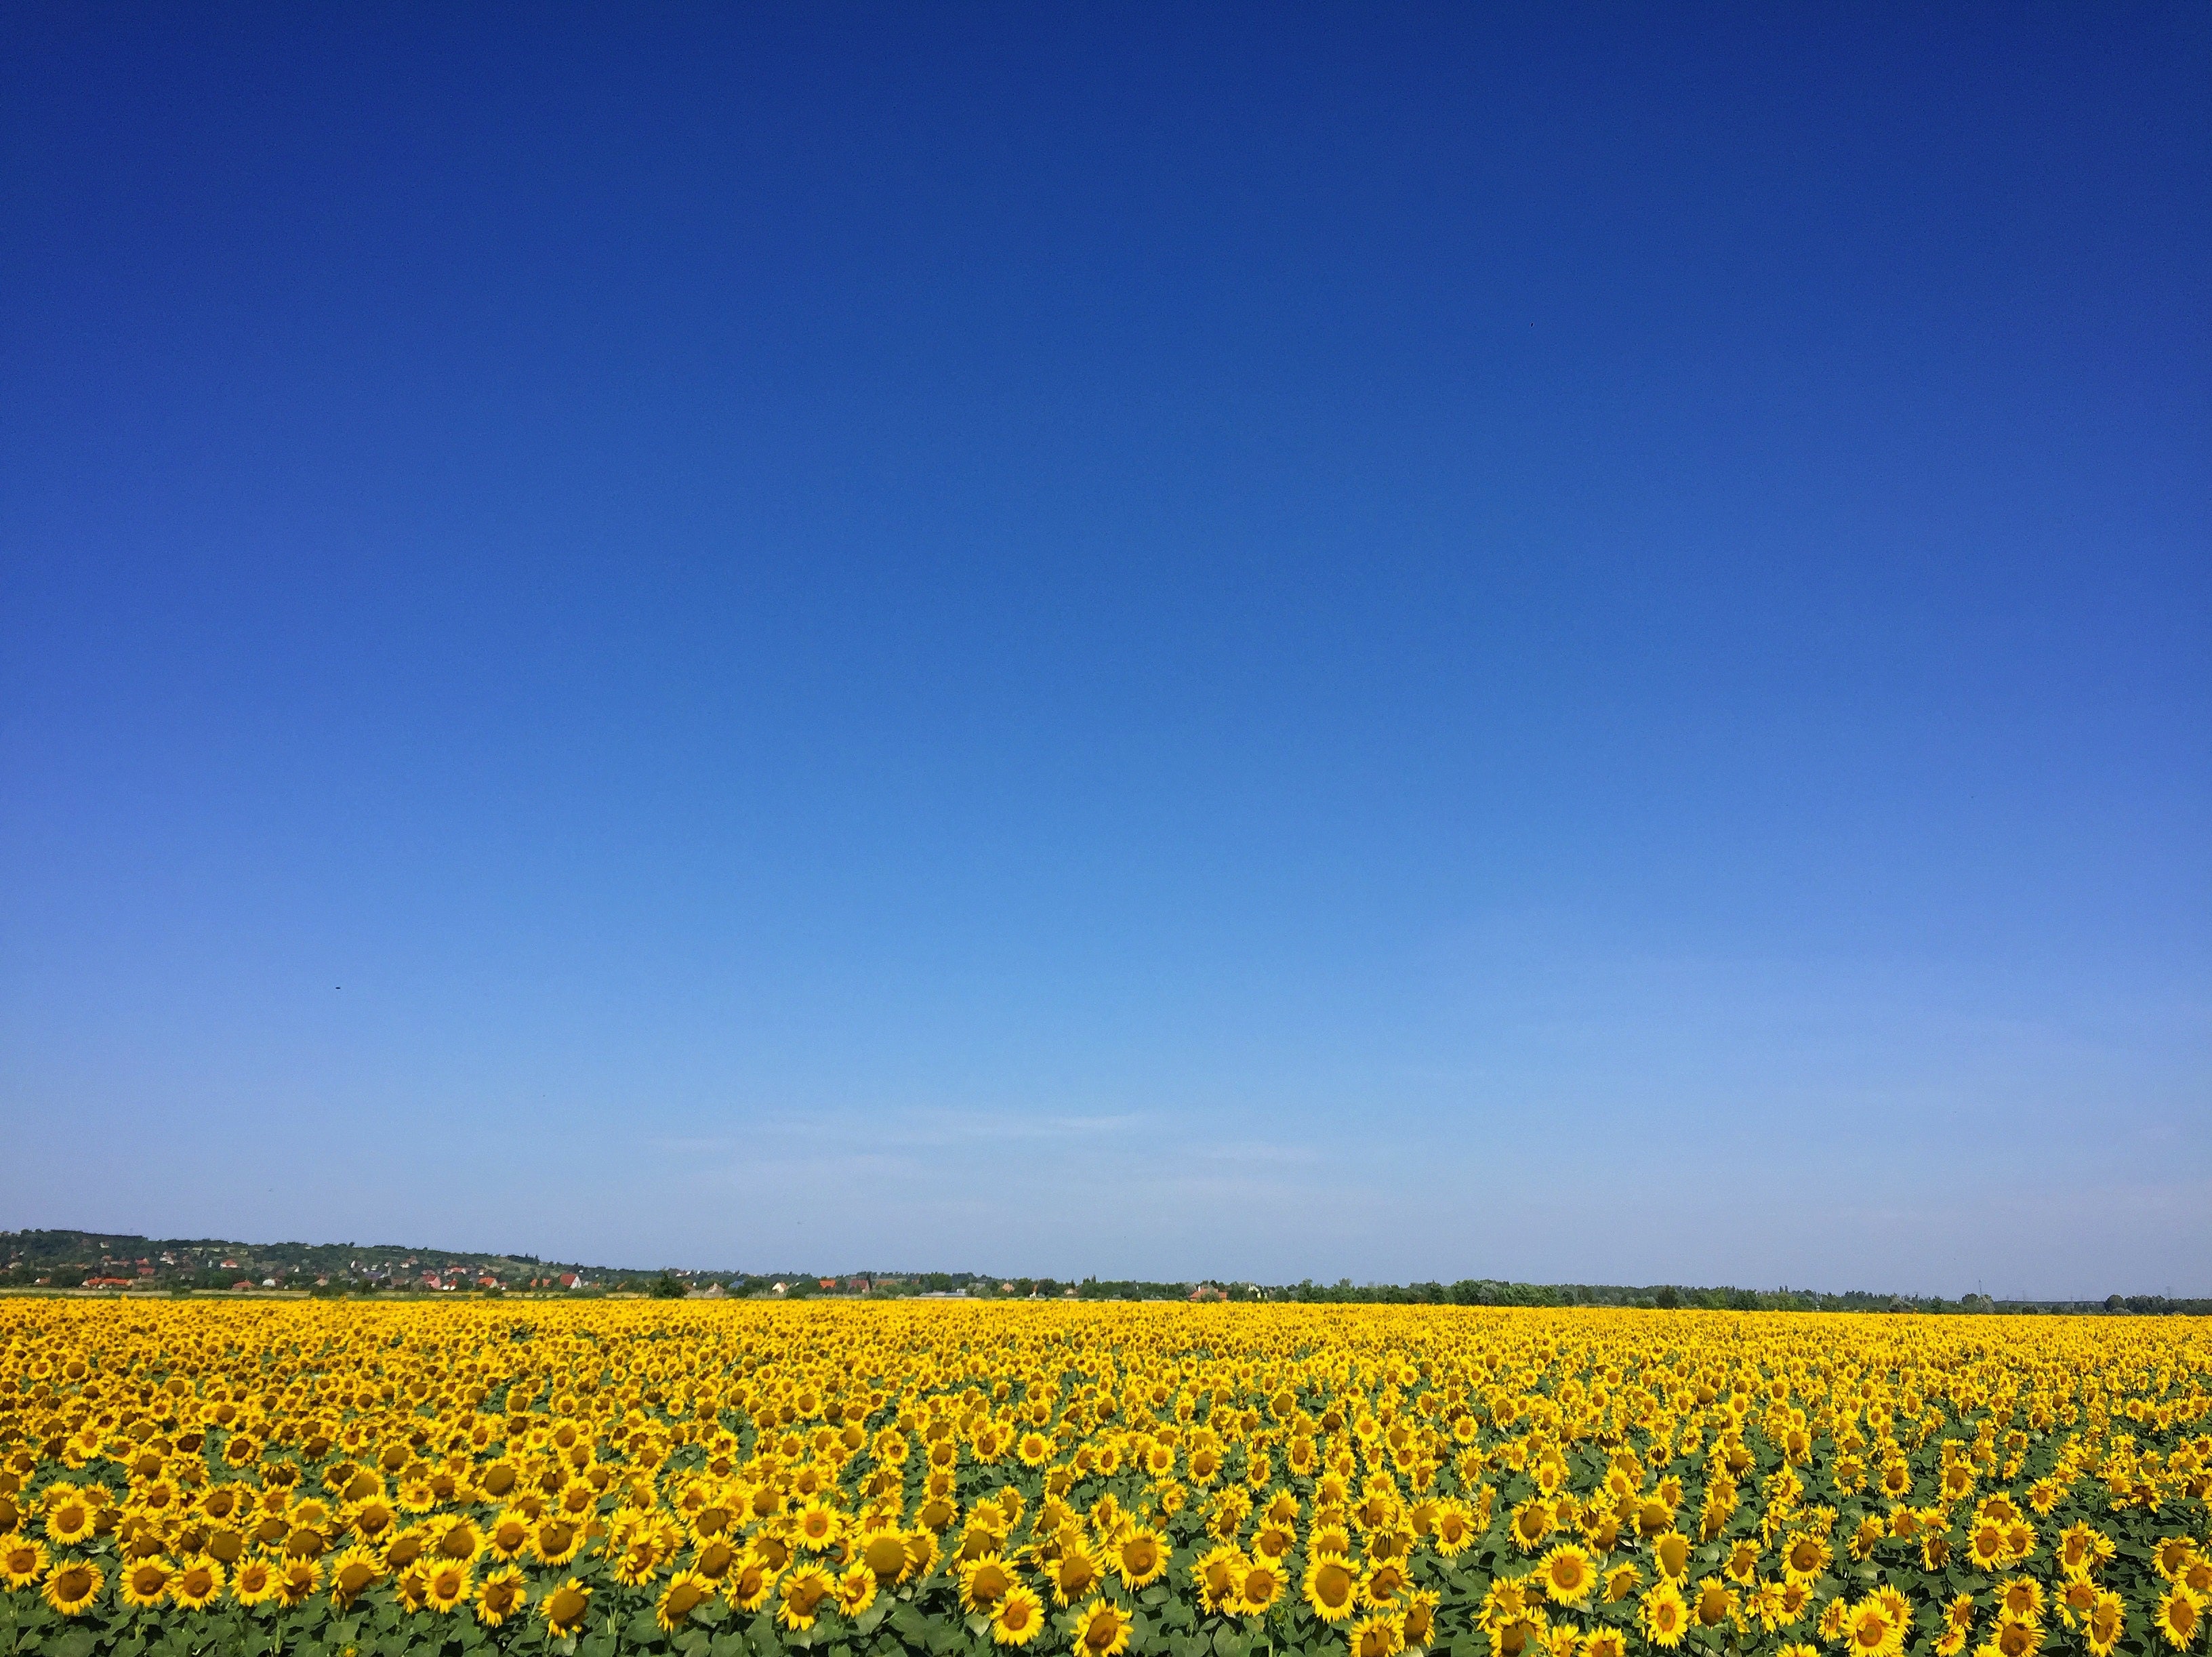
field, sky, rapeseed, yellow, canola, blue, mustard plant, plant, natural landscape, flower, brassica rapa, spring, vegetable, flowering plant, agriculture, mustard and cabbage family, mustard, plain, crop, ecoregion, meadow, summer, landscape, brassica, prairie, horizon, wildflower, grassland, sunflower, farm, cloud, cash crop, food